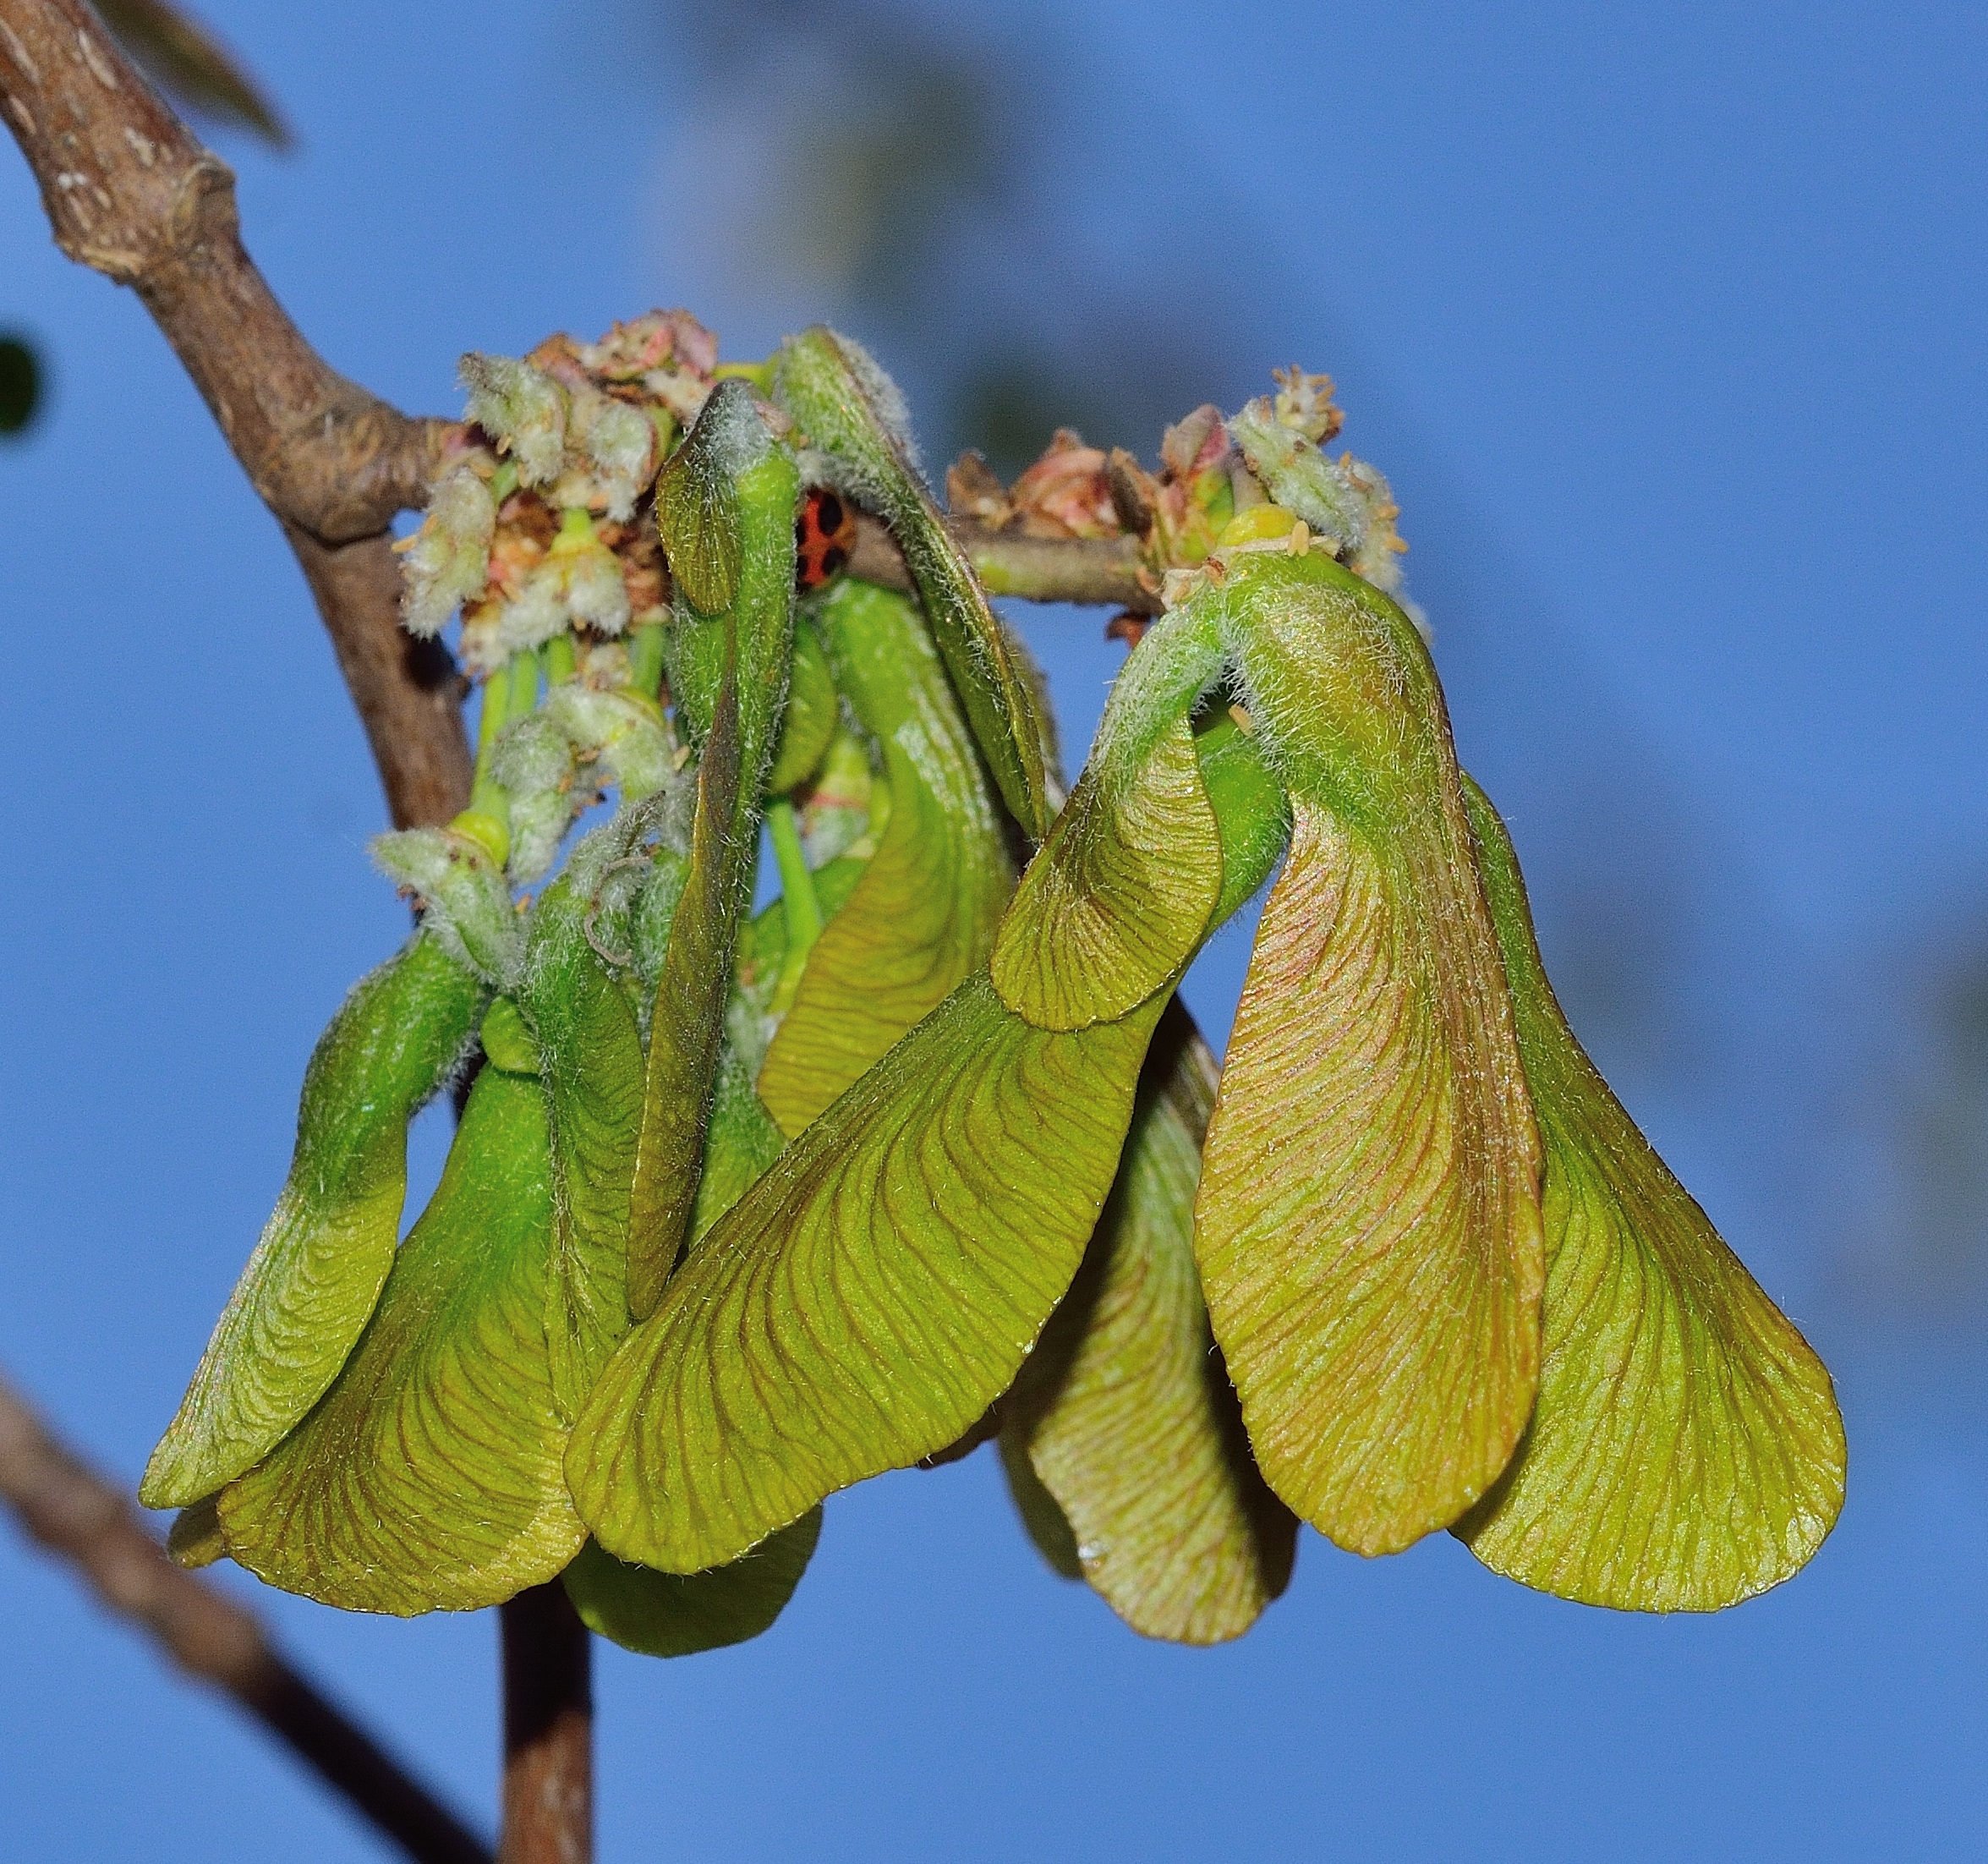
tree, nature, branch, plant, leaf, flower, green, botany, reptile, flora, fauna, maple, chameleon, macro photography, plant stem, samare